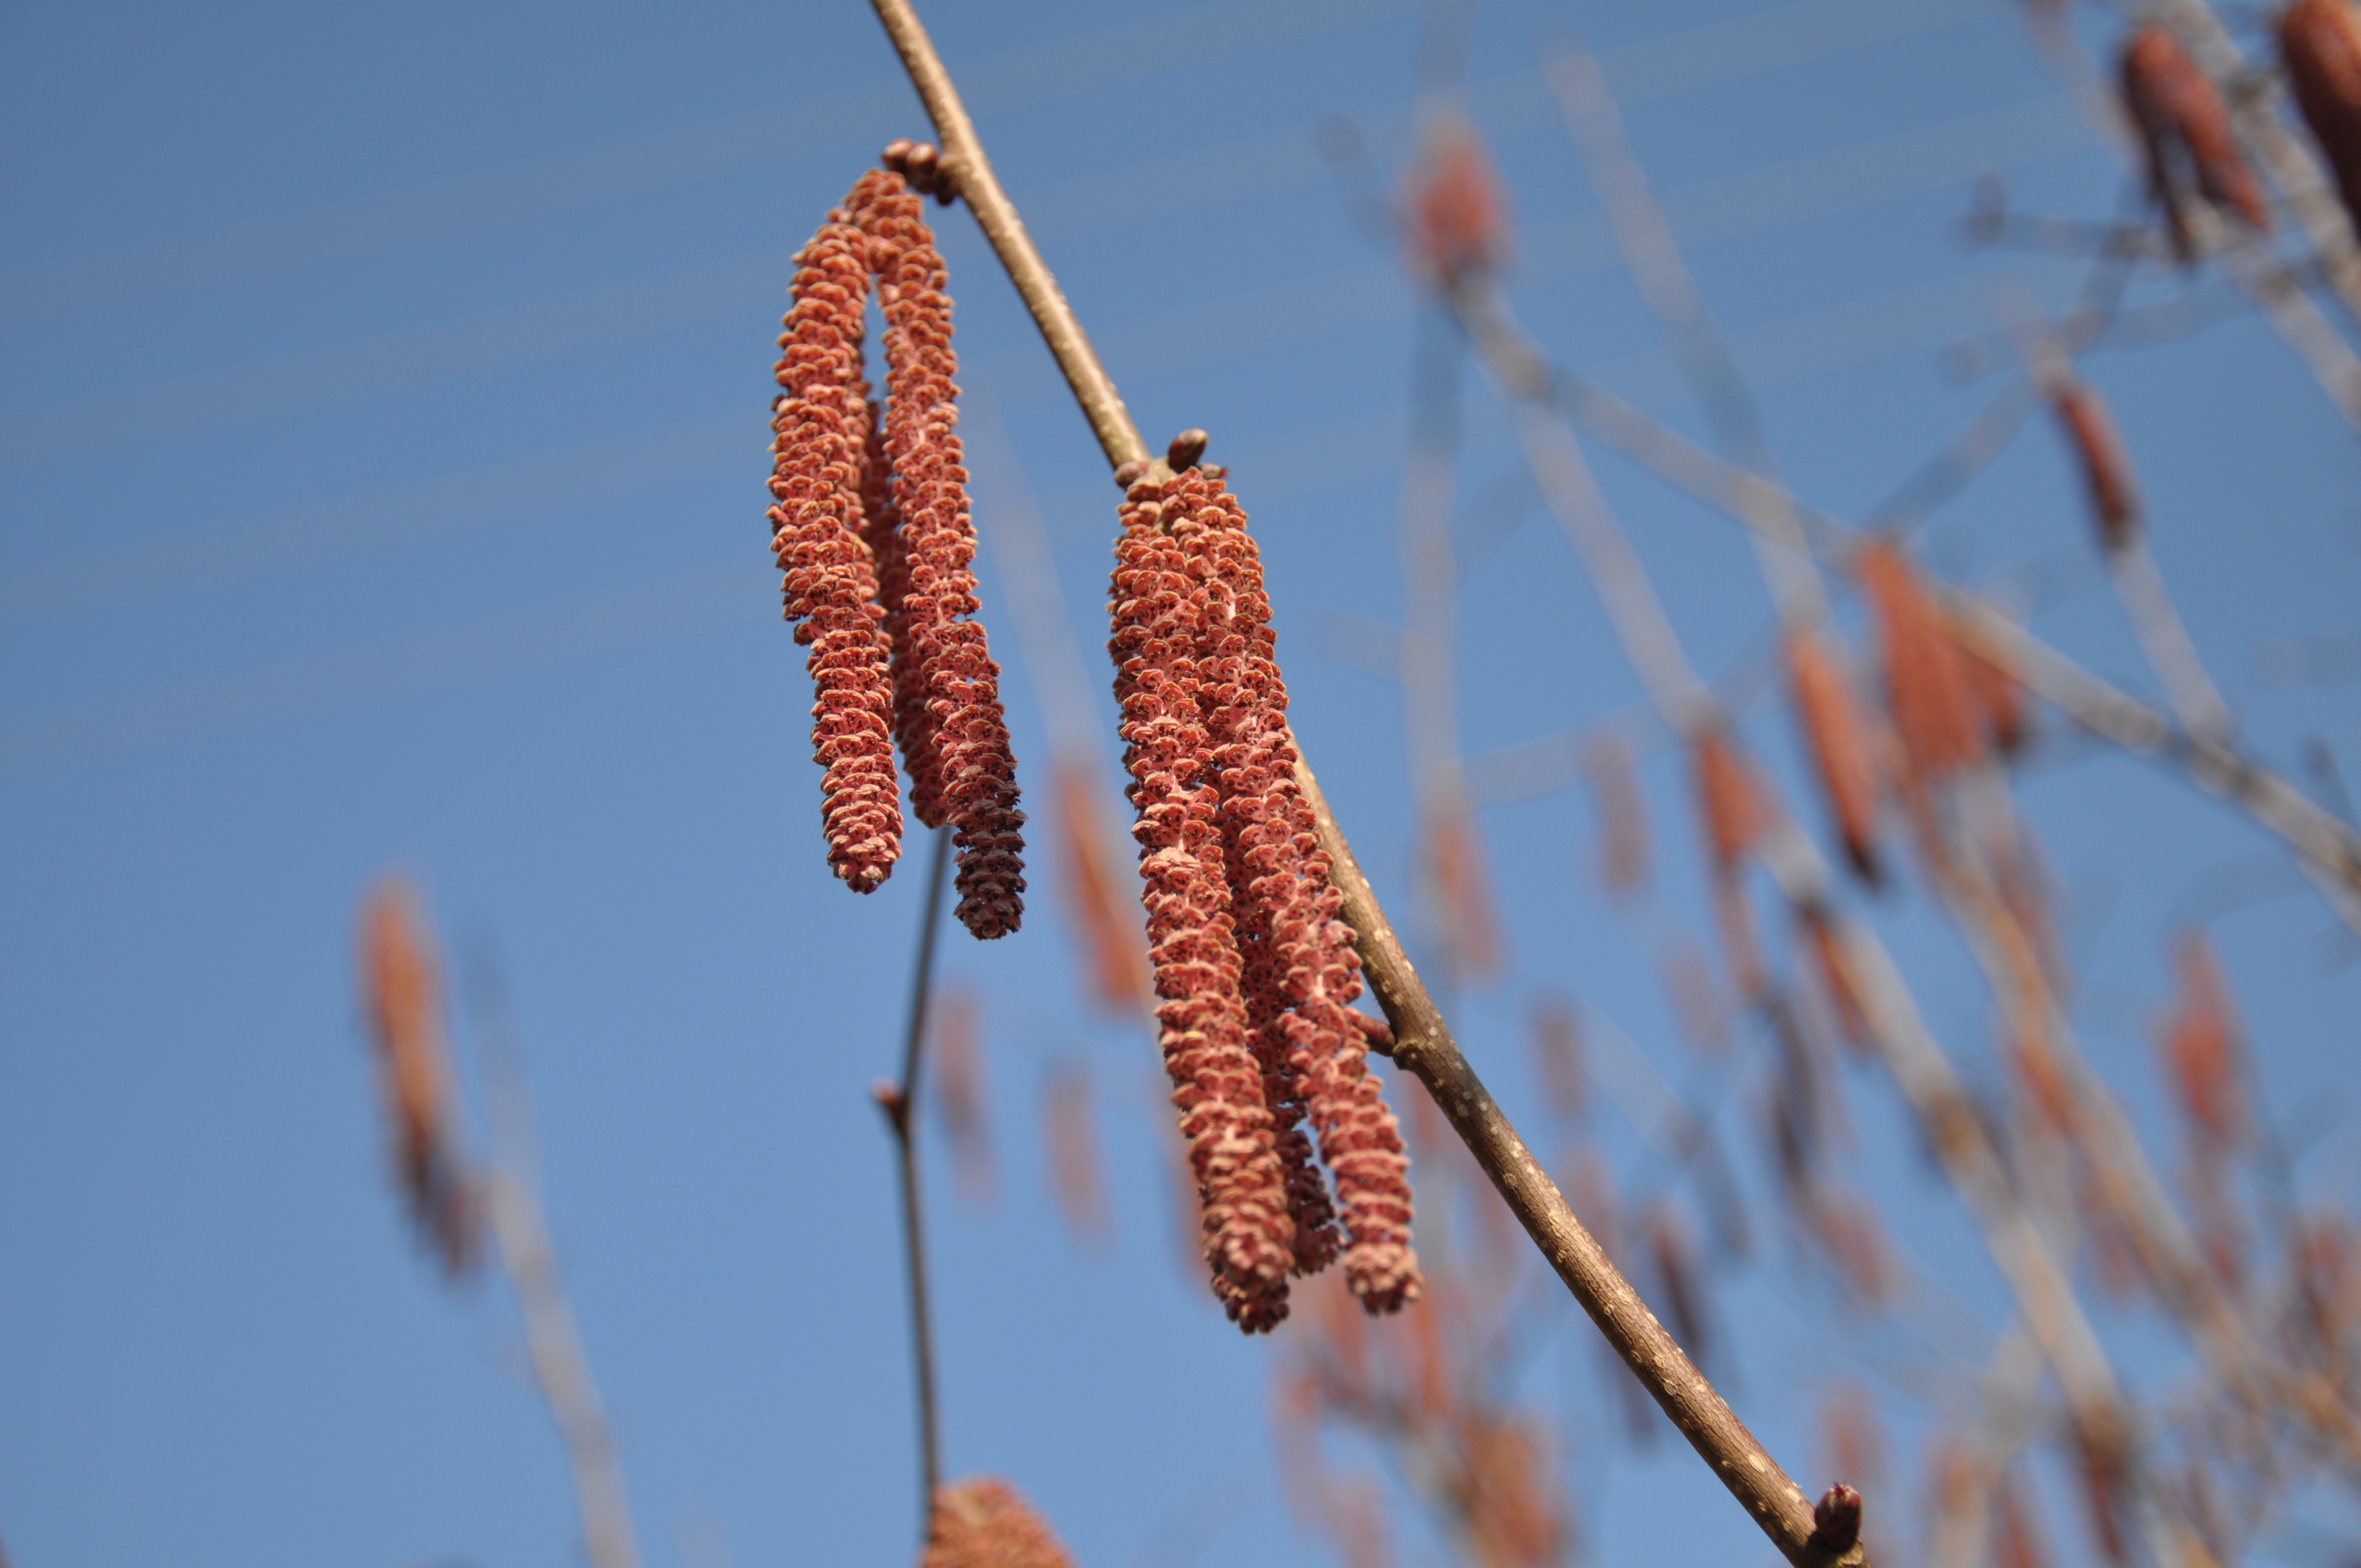
tree, nature, grass, branch, plant, field, leaf, flower, frost, spring, crop, autumn, flora, season, twig, close up, hazel, macro photography, grass family, plant stem, land plant